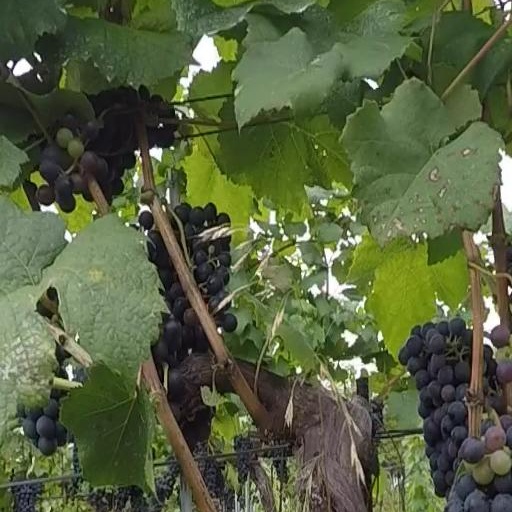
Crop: grape